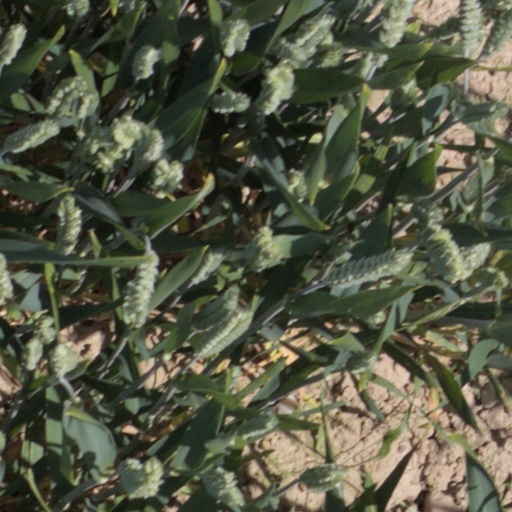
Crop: wheat